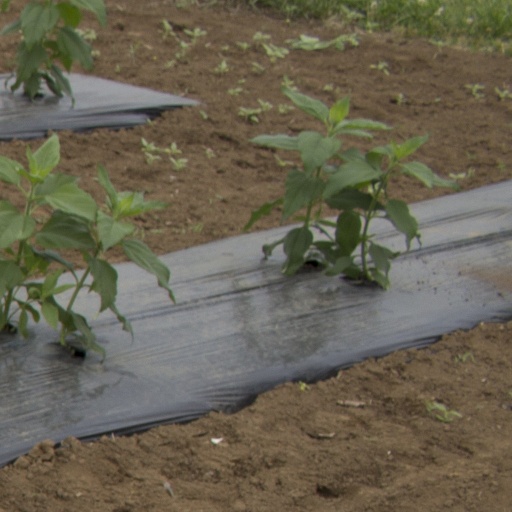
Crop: Jerusalem artichoke